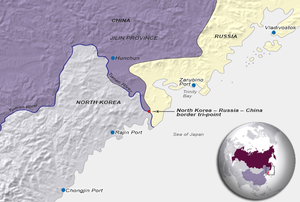
Le tripoint Chine-Corée du Nord-Russie est le point de croisement de la frontière entre la république populaire de Chine et la Russie et de la frontière entre la Corée du Nord et la Russie. Le tripoint se trouve dans le fleuve Tumen à environ 500 mètres en amont du pont de l'Amitié Corée du Nord-Russie et à moins de 2 000 mètres de la colonie russe de Khassan.